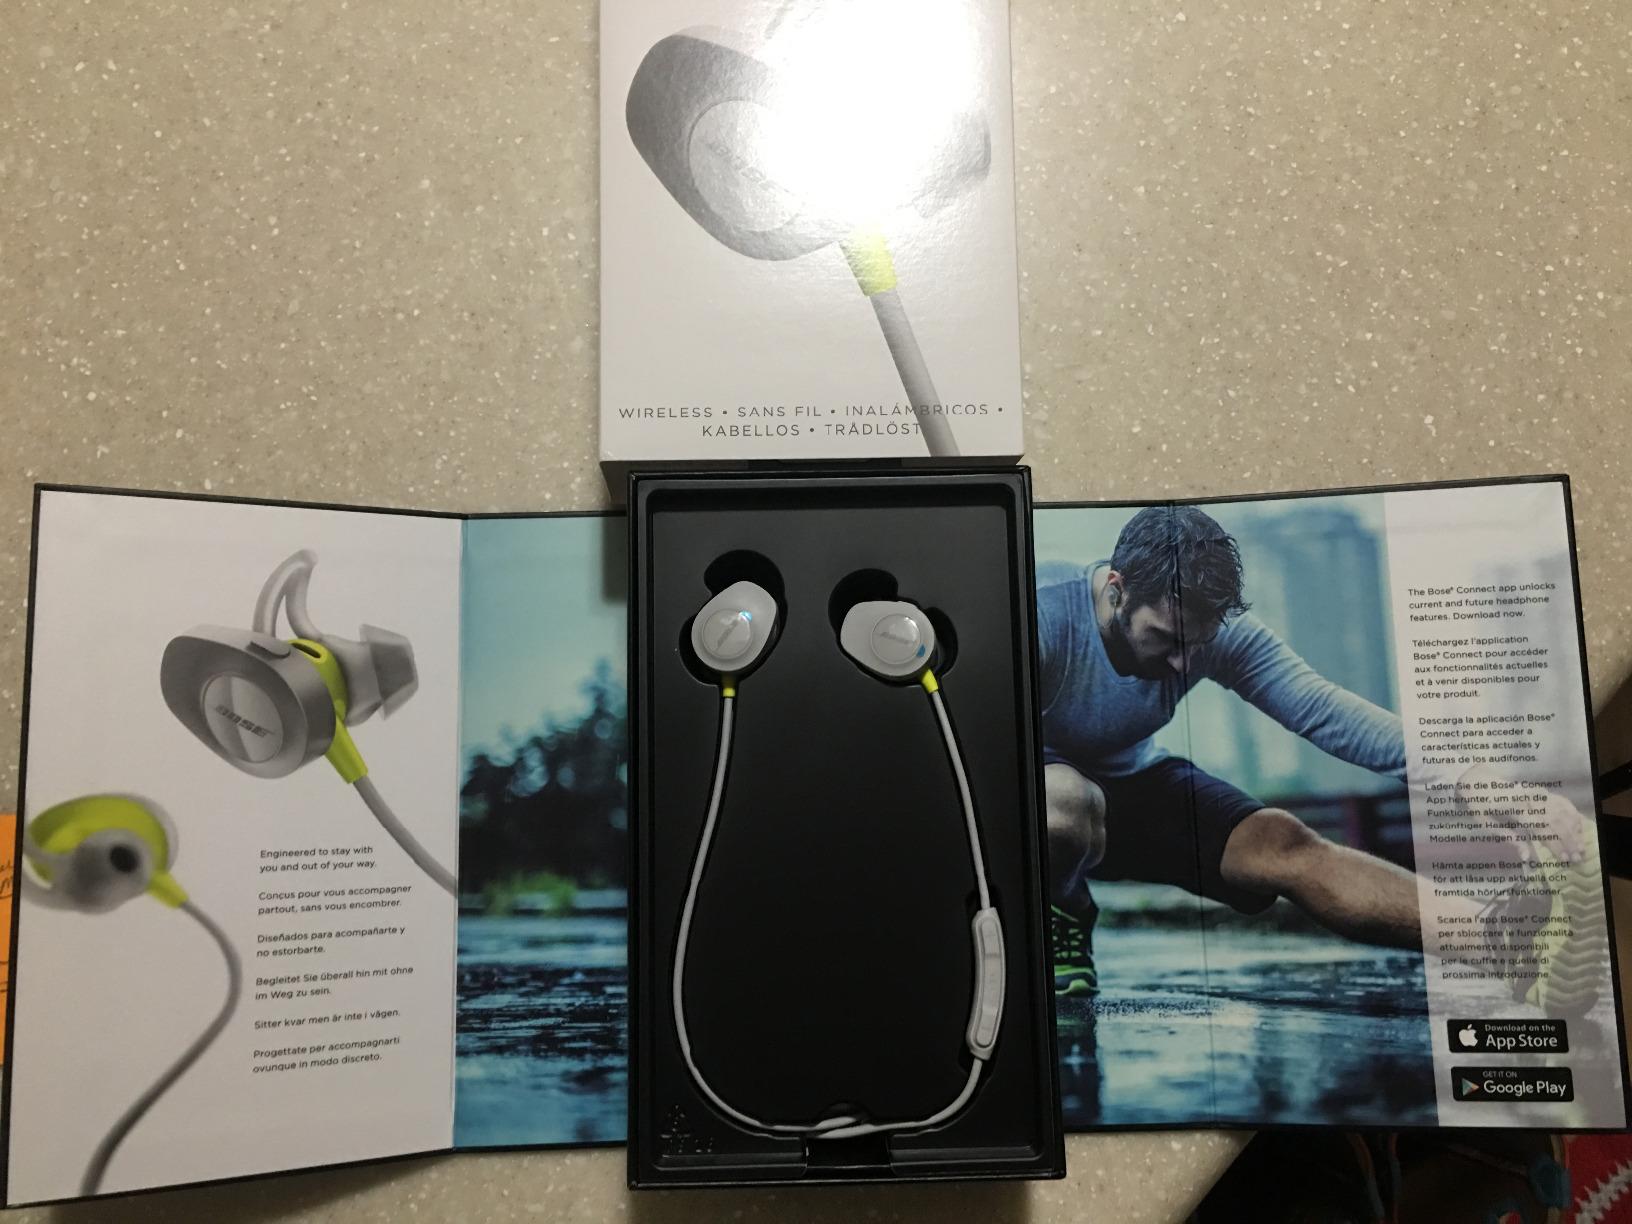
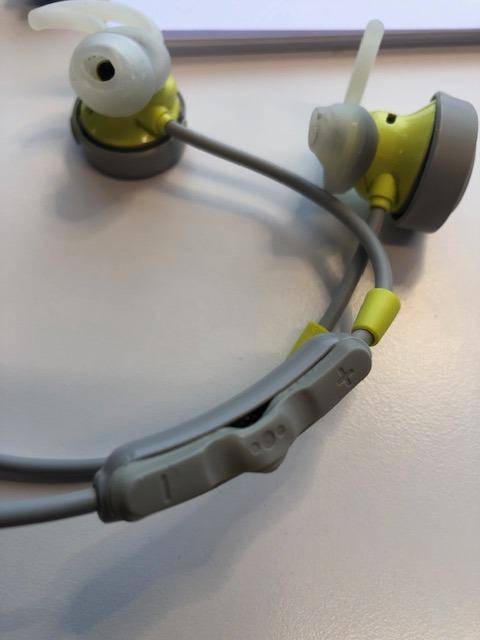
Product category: headphones
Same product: yes